Internet meme

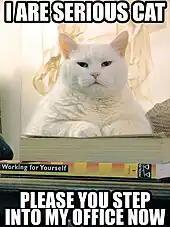

The word "meme" was coined by Richard Dawkins in his 1976 book "The Selfish Gene" as an attempt to explain how aspects of culture replicate, mutate, and evolve (memetics). Emoticons are among the earliest examples of internet memes, specifically the smiley emoticon ":-)", introduced by Scott Fahlman in 1982. The concept of memes in an online context was formally proposed by Mike Godwin in the June 1993 issue of "Wired". In 2013, Dawkins characterized an Internet meme as being a meme deliberately altered by human creativity—distinguished from biological genes and his own pre-Internet concept of a meme, which involved mutation by random change and spreading through accurate replication as in Darwinian selection. Dawkins explained that Internet memes are thus a "hijacking of the original idea", evolving the very concept of a meme in this new direction. Nevertheless, by 2013, Limor Shifman solidified the relationship of memes to internet culture and reworked Dawkins' concept for online contexts. Such an association has been shown to be empirically valuable as internet memes carry an additional property that Dawkins' "memes" do not: internet memes leave a footprint in the media through which they propagate (for example, social networks) that renders them traceable and analyzable.